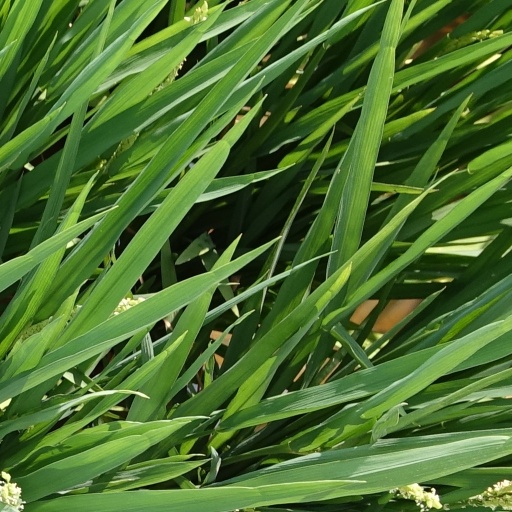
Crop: rice